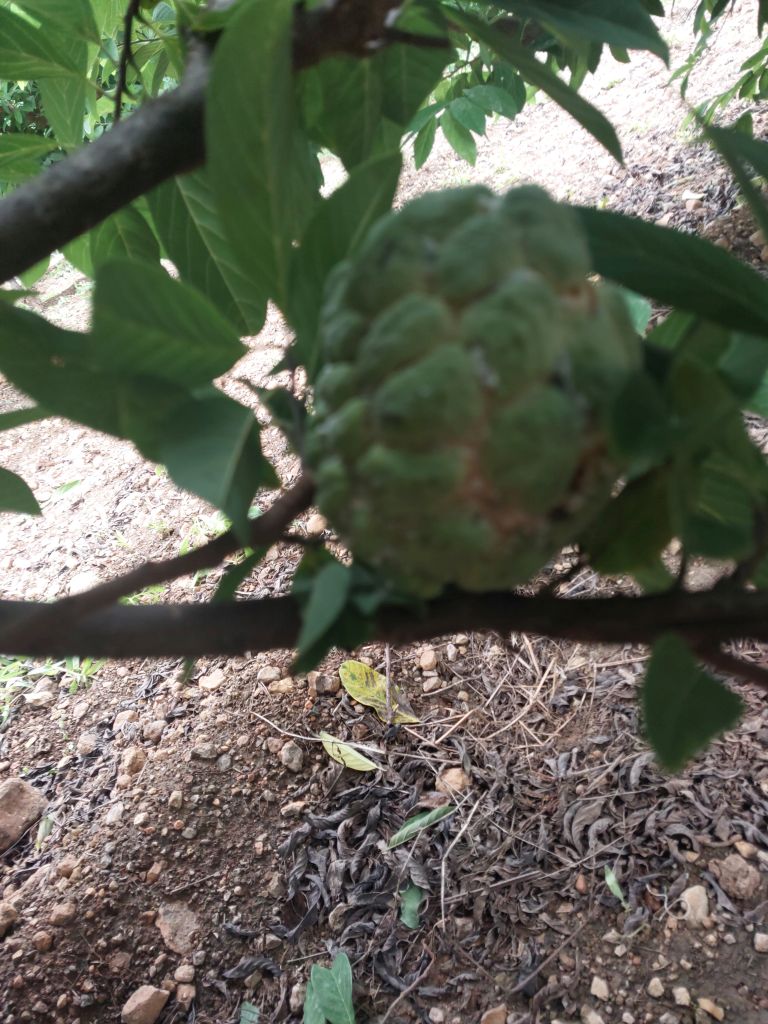
Disease label: Mealy Bug